Lake Burley Griffin

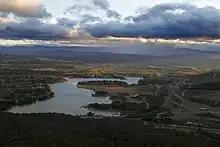
Lake Burley Griffin, viewed from the Telstra Tower

The completion of the central basin placed a waterway between Parliament House and the War Memorial and a landscaped boulevard was built along the land axis. Later, various buildings of national importance were built along the land axis in the late-1960s through to the early 1980s. The National Library was opened on the western side of the axis in April 1968. Building of the High Court and National Gallery occurred in the late-1970s and the buildings were opened in May 1980 and October 1982 respectively. The latter two buildings lie on the eastern side of the axis and are connected by an aerial bridge. In 1988, the new Parliament House was built on Capital Hill, thereby completing the most important structure in the Parliamentary Triangle.